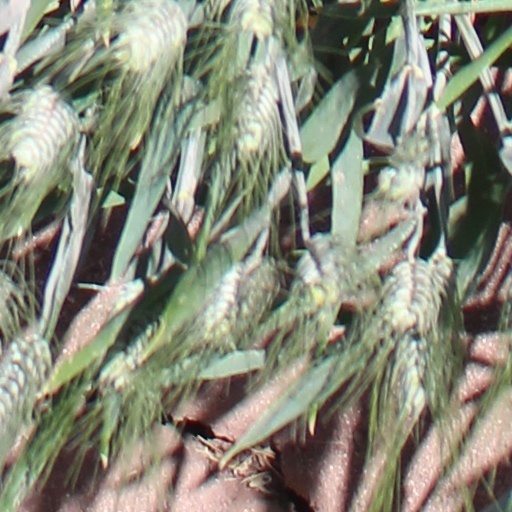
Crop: wheat